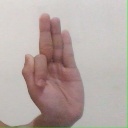
अक्षर: फ